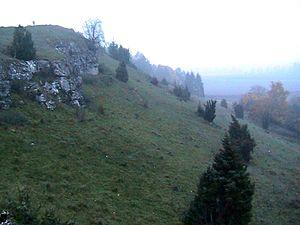
L'astroblème du Nördlinger Ries est une dépression dans l'ouest de la Bavière, en Allemagne, située au nord du Danube, dans le district de Donau-Ries.